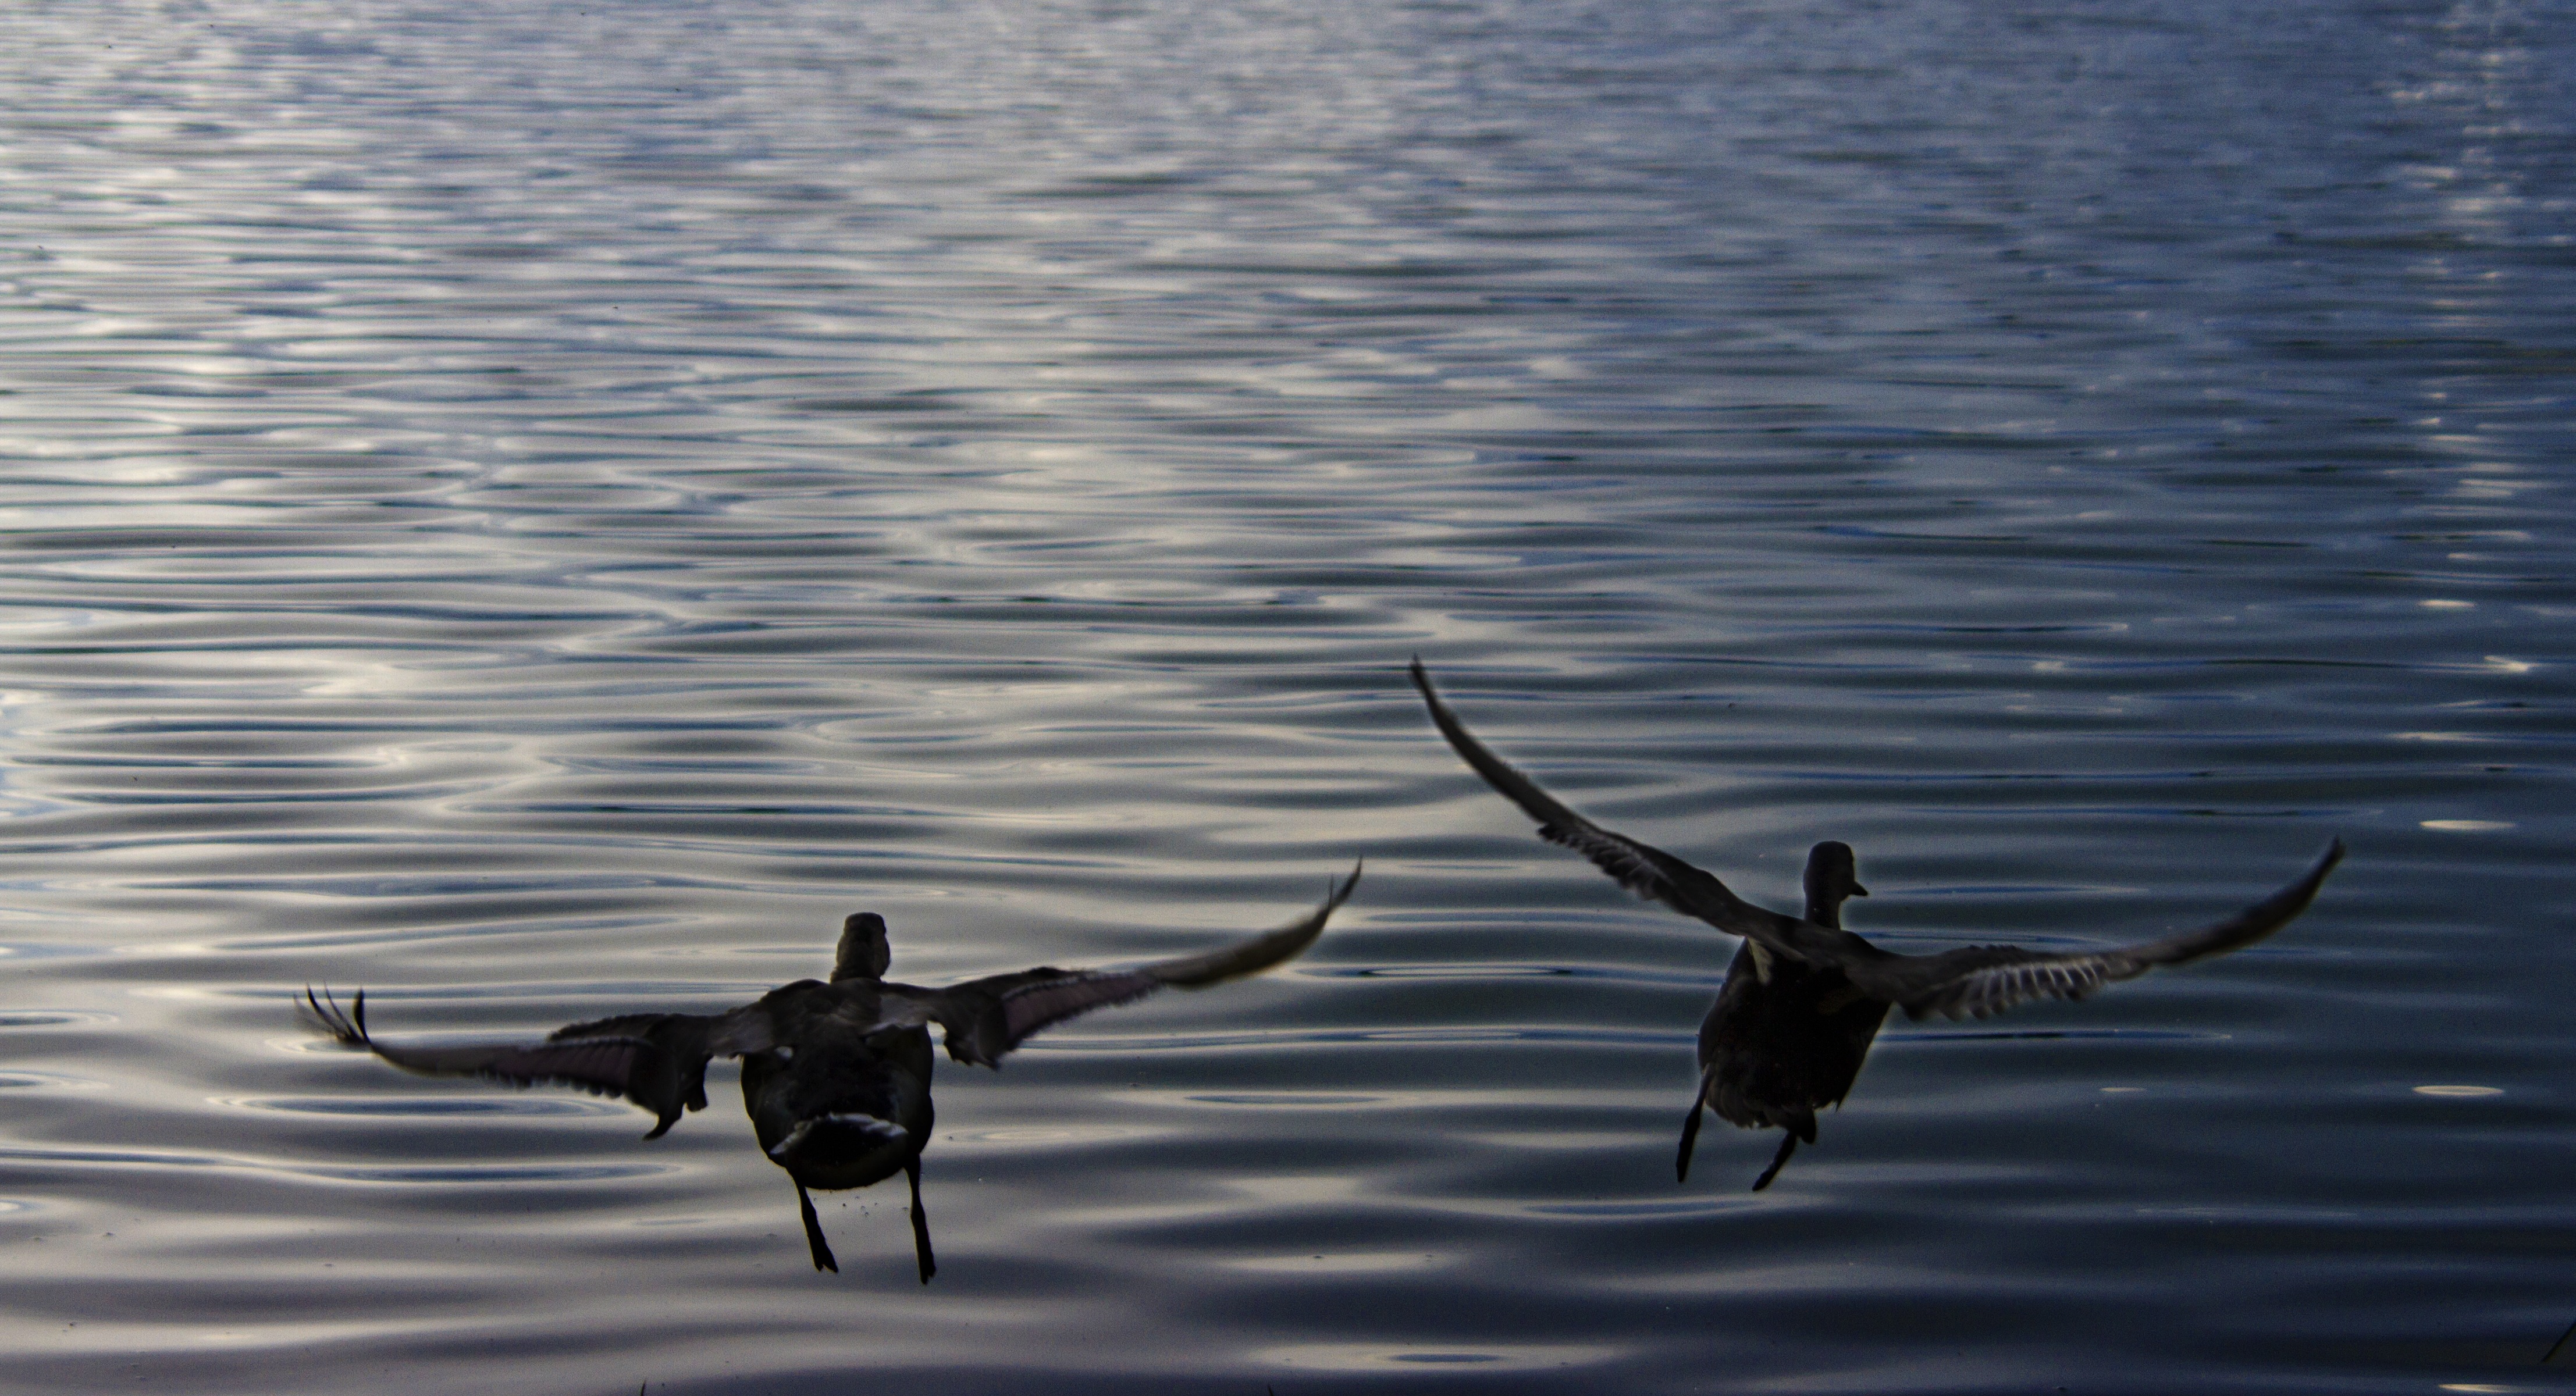
sea, water, bird, wing, lake, animal, flying, fly, reflection, flight, duck, wings, vertebrate, ducks, waterfowl, water bird, shorebird, ducks geese and swans, seaduck